Pawłowice (palace)

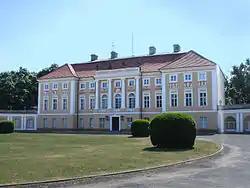

Pawłowice is a palace belonging to the Mielzynski family, members of the Polish nobility. It is located in Pawłowice village.